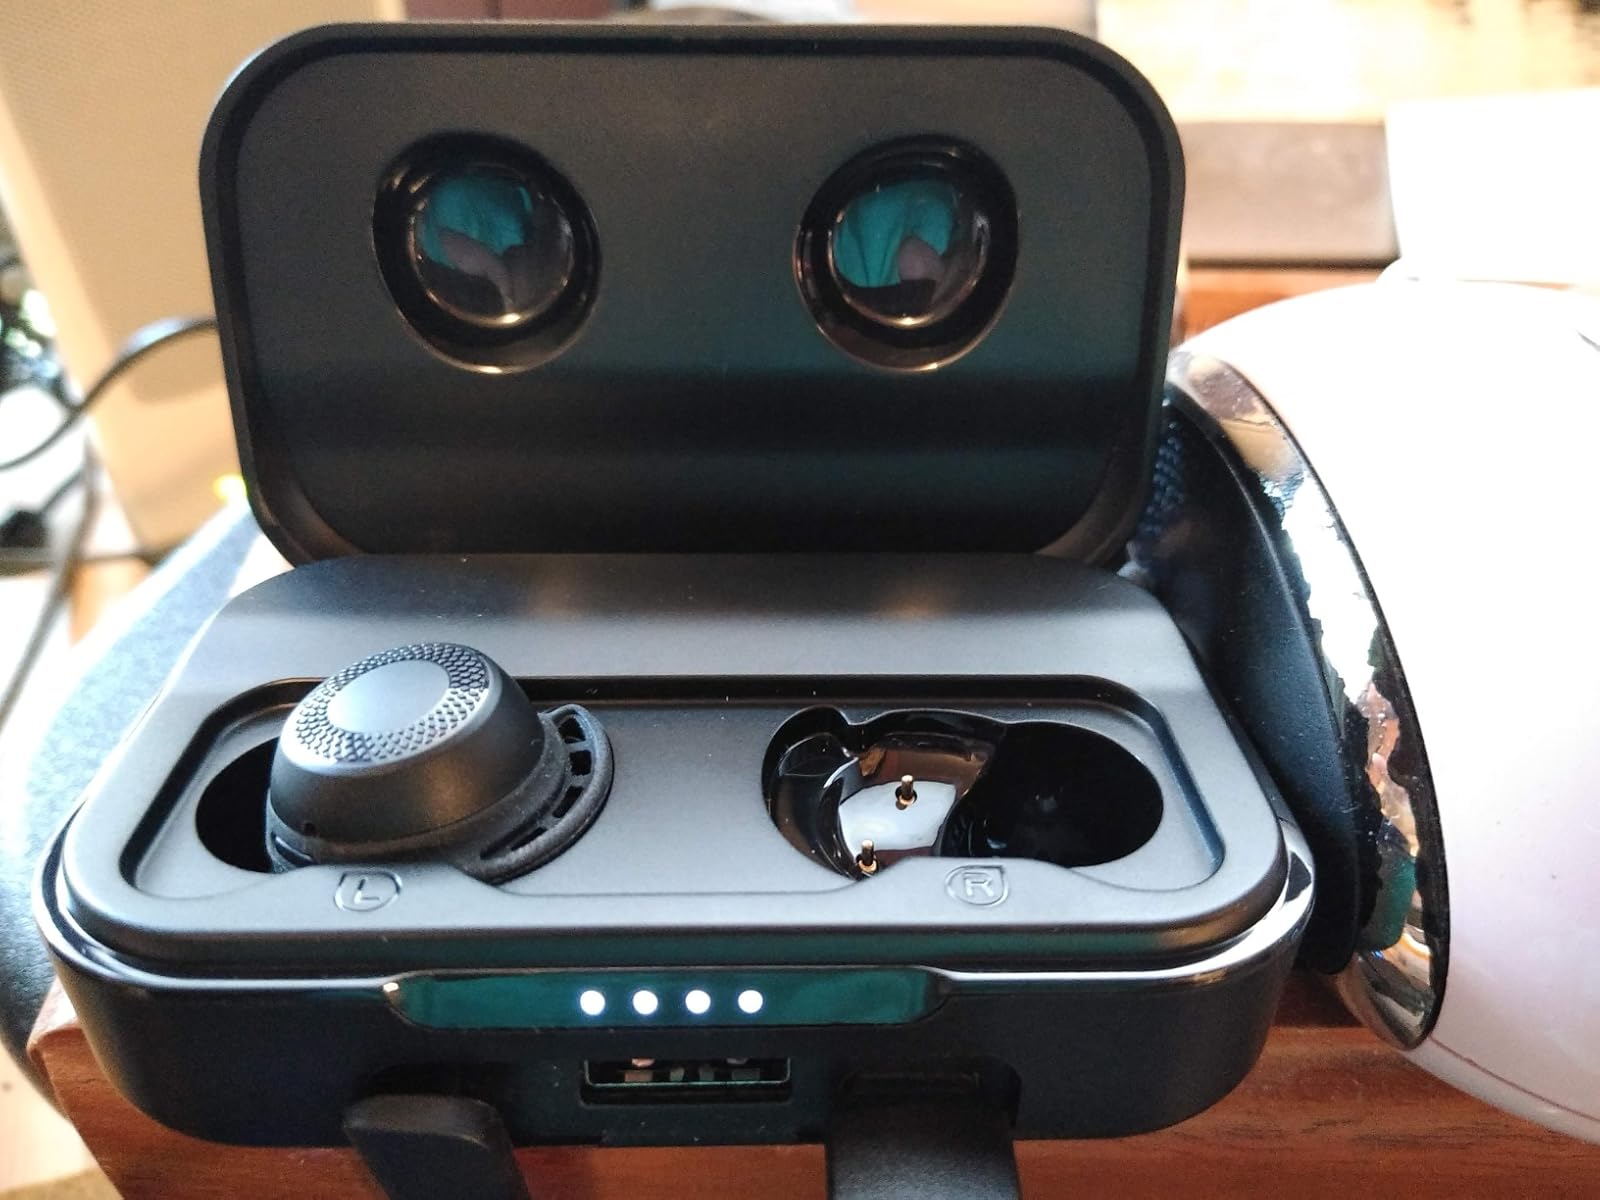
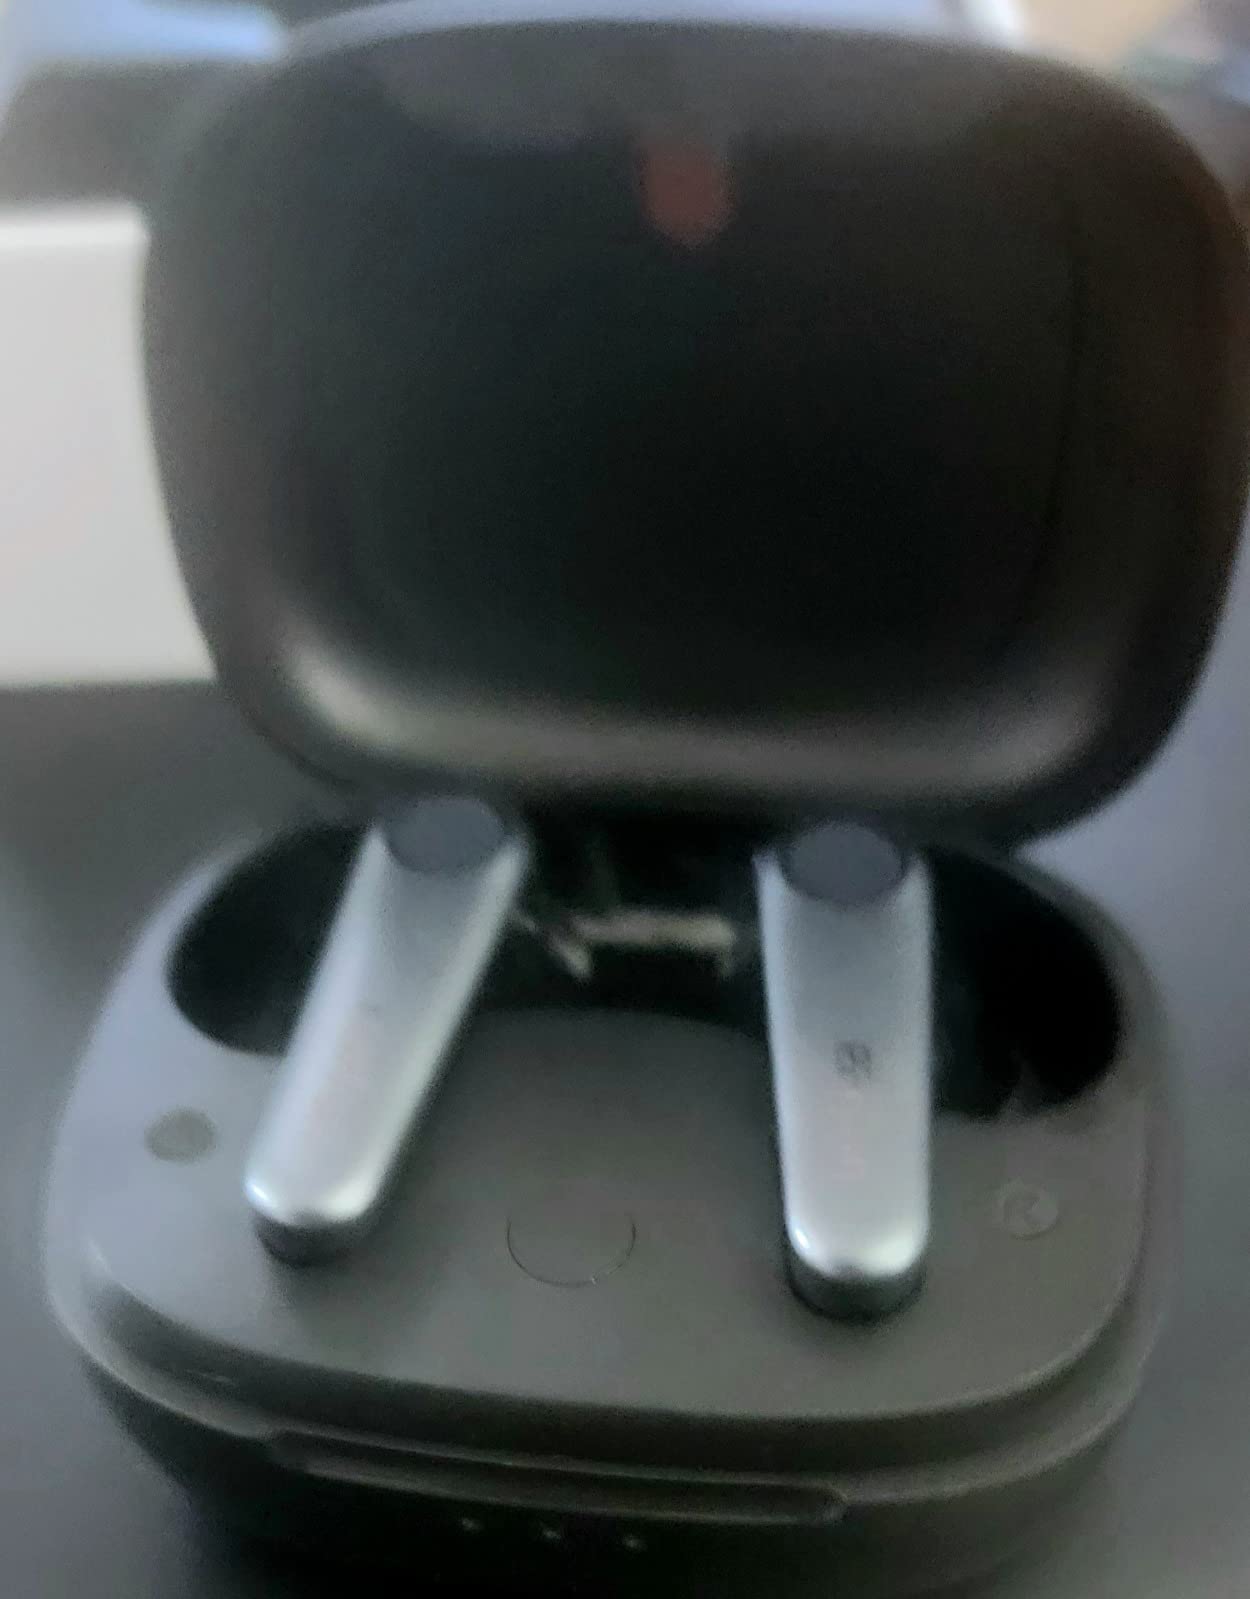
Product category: earbuds
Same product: no